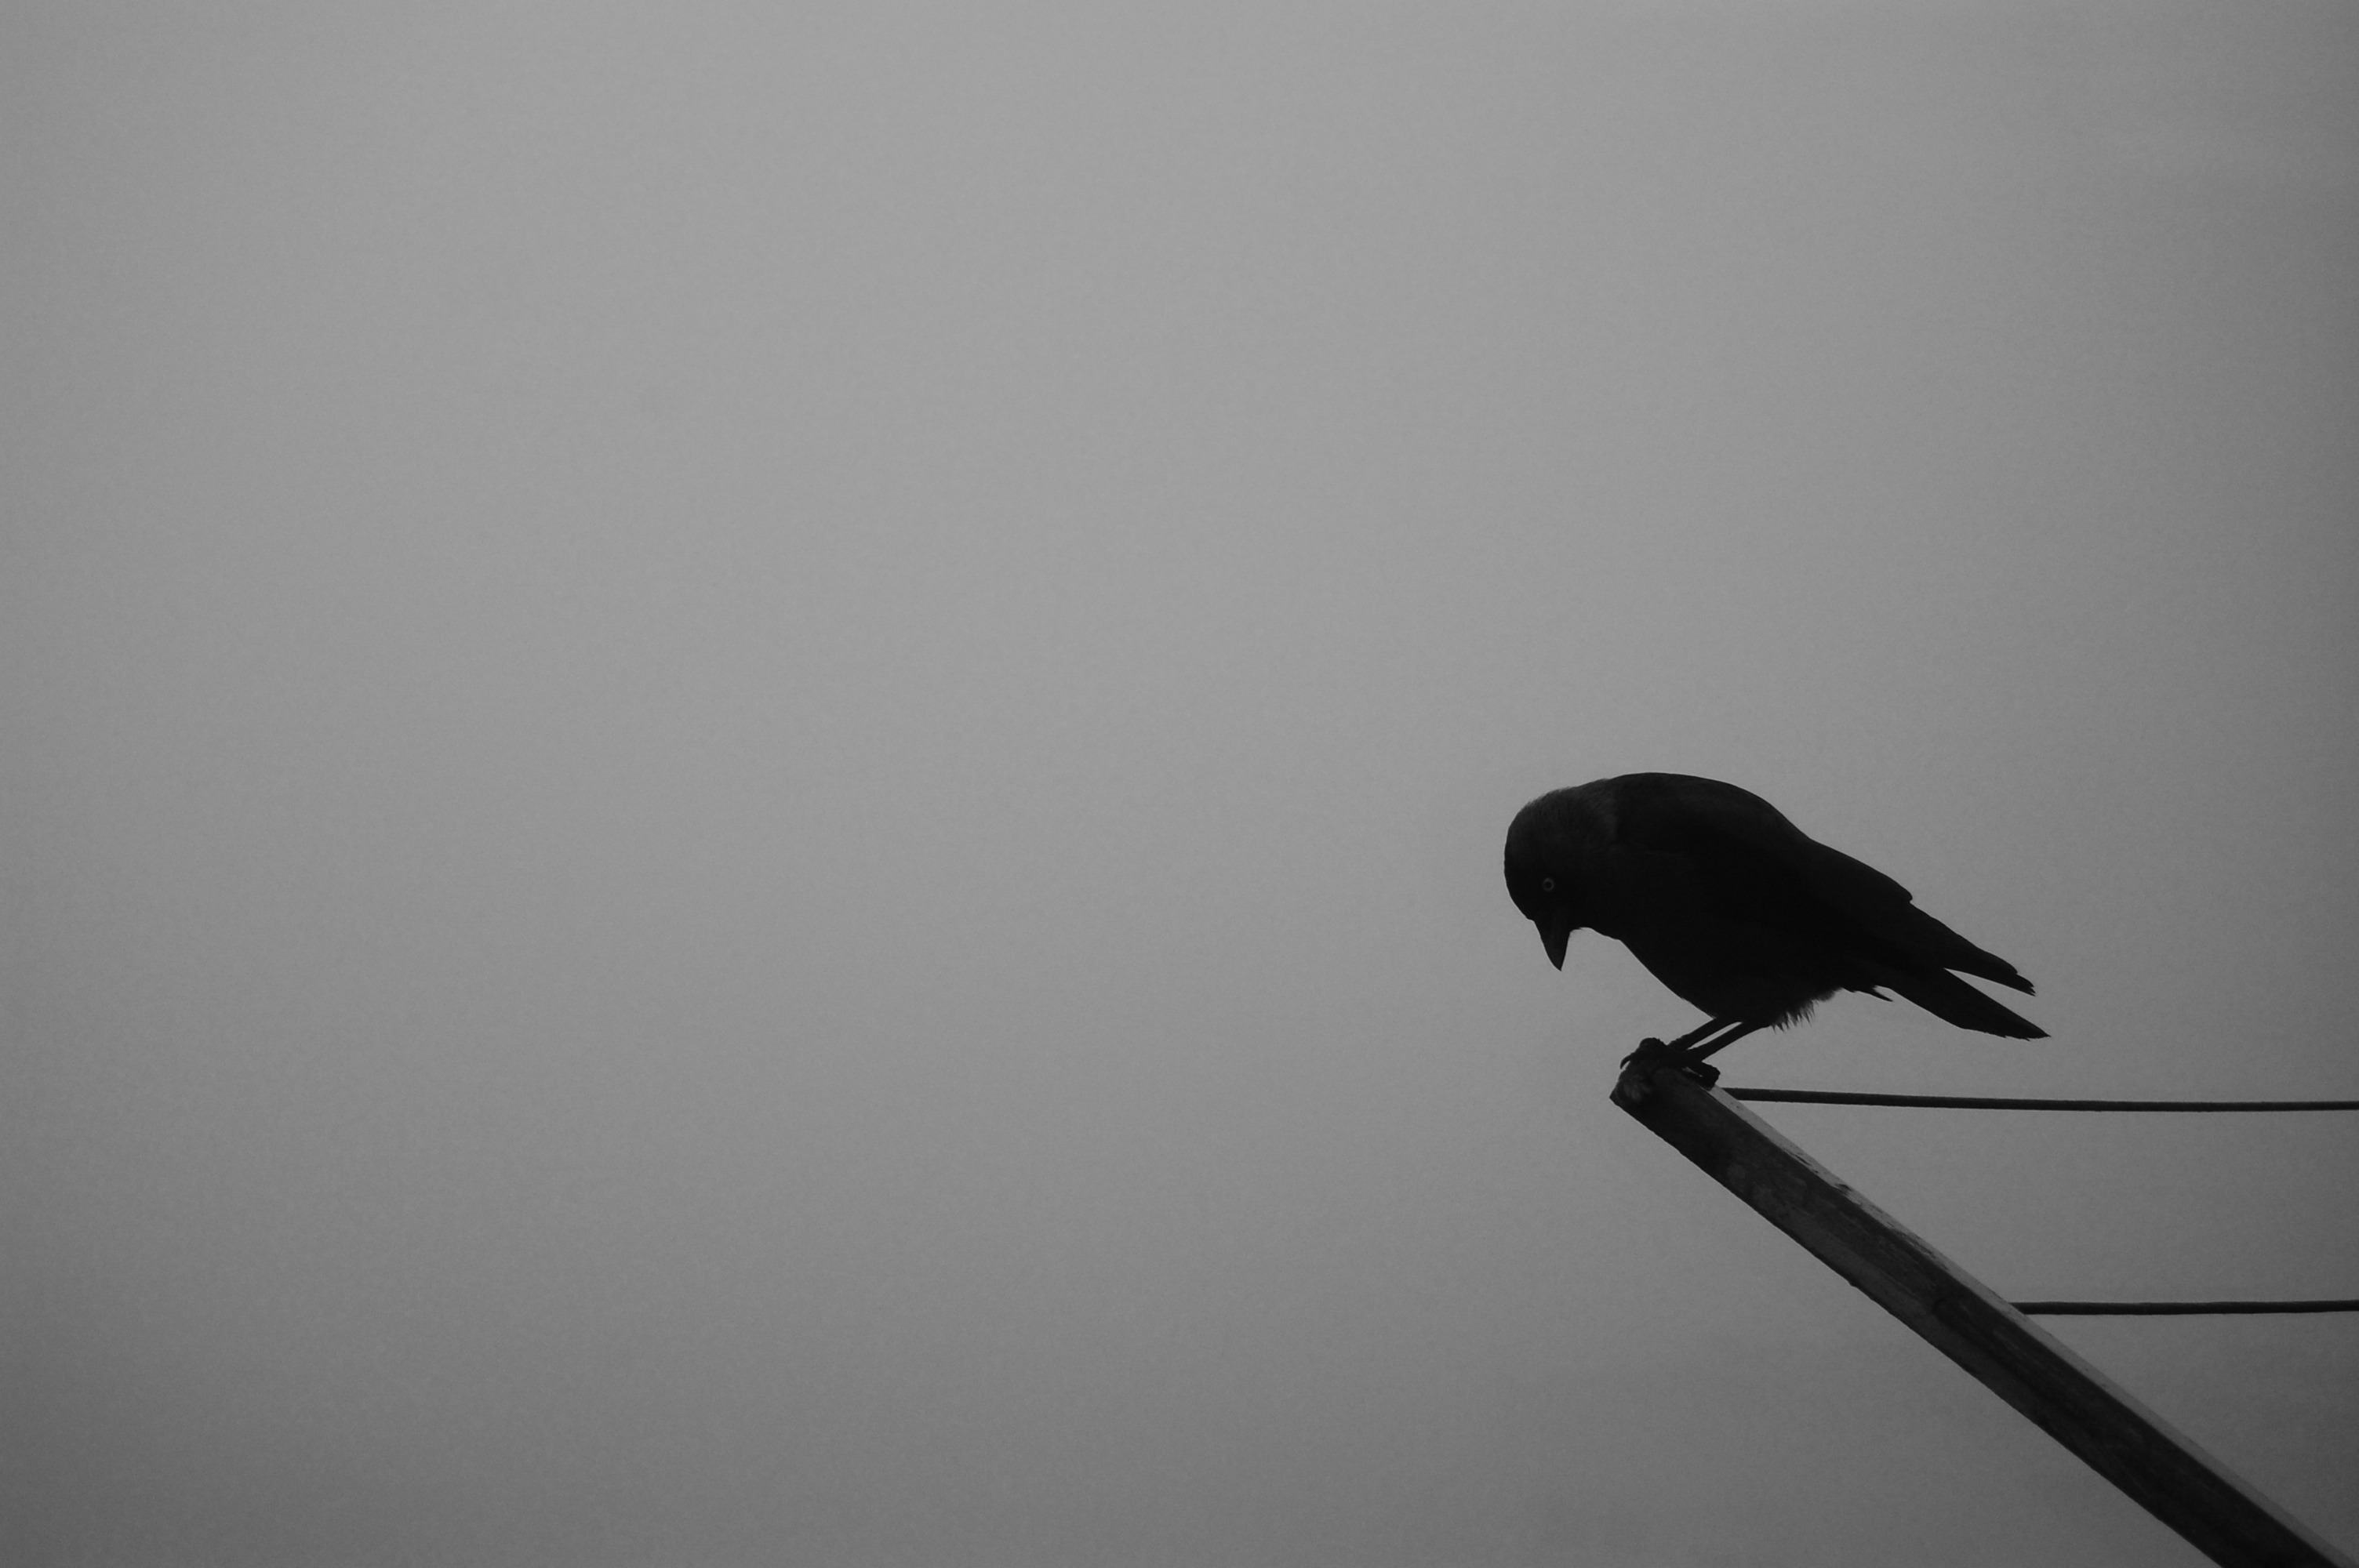
silhouette, bird, wing, black and white, white, sadness, autumn, black, monochrome, crow, raven, monochrome photography, perching bird, rook bird